Divya S. Iyer

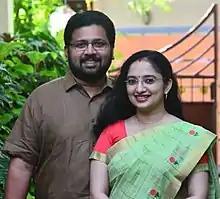
Iyer with her husband K. S. Sabarinadhan

On 12 July 2021, Iyer became the 36th district collector of Pathanamthitta. In August 2021, she said she plans to continue measures to address the COVID-19 pandemic, as well as development of the district and measures that promote the empowerment of women.